Question: Please indicate a possible affordance area of the hold_book that can be used for holding
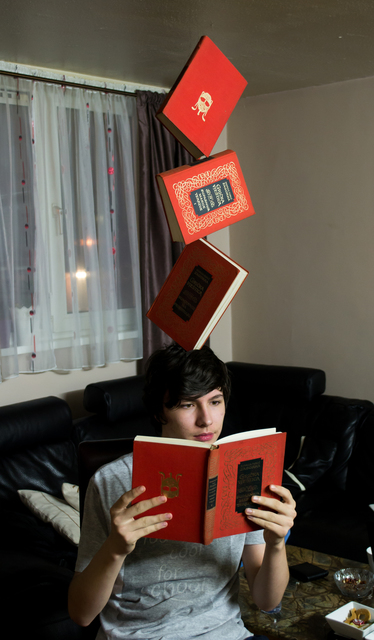
Answer: [127.351, 423.86, 290.158, 545.965]